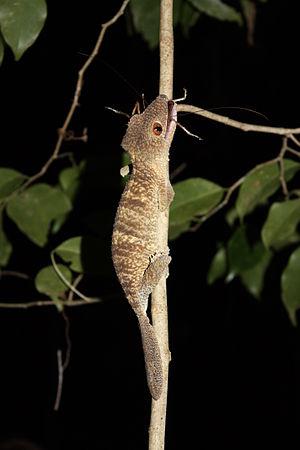
Uroplatus henkeli est une espèce de geckos de la famille des Gekkonidae.